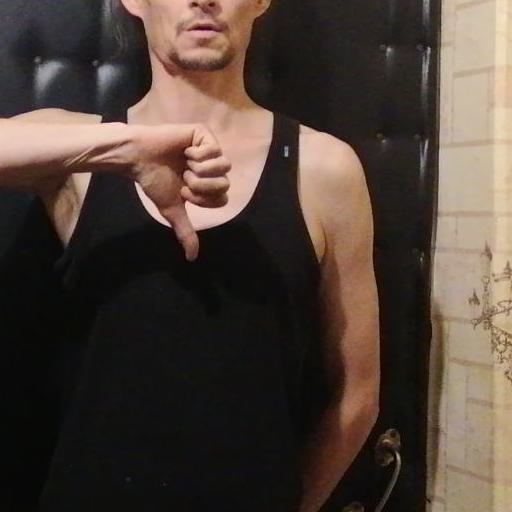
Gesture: dislike